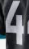
Number: 4